Little Caesar (film)

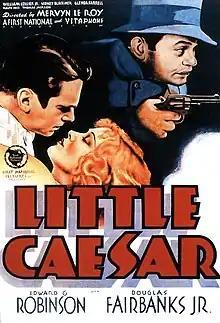
Theatrical release poster

Little Caesar is a 1931 American pre-Code crime film distributed by Warner Brothers, directed by Mervyn LeRoy, and starring Edward G. Robinson, Douglas Fairbanks Jr. and Glenda Farrell. The film tells the story of a hoodlum who ascends the ranks of organized crime until he reaches its upper echelons.